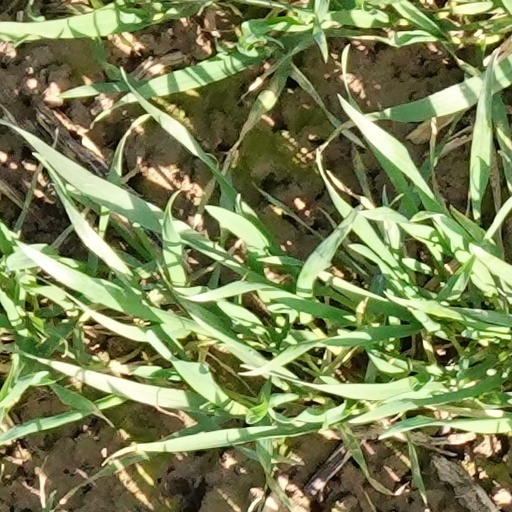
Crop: wheat